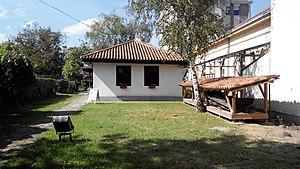
Patrimoine culturel de Serbie
Les monuments culturels protégés constituent une catégorie de monuments de Serbie inscrits sur une liste de monuments bénéficiant de la protection de l'État. Il s'agit d'une troisième catégorie de monuments protégés classés, par leur importance, après les monuments culturels d'importance exceptionnelle et les monuments culturels de grande importance.
La maison située 19 rue Svetozara Markovića à Kragujevac se trouve à Kragujevac, dans le district de Šumadija, en Serbie. Elle est inscrite sur la liste des monuments culturels protégés de la République de Serbie.